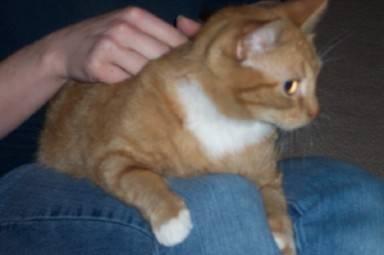
cat